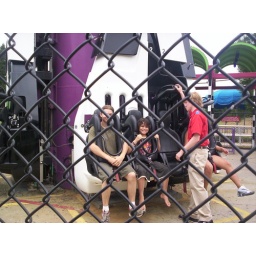
going up in sky tower drop